Great Western Railway wagons

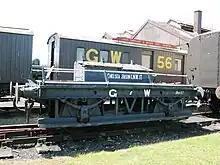
Diagram M4 shunters' truck

The operating department had a requirement for wagons to carry gas for carriage lighting. These were given the telegraphic code 'Cordon' and came in two distinct styles, with two long tanks along the length of the wagon (diagram DD5) or nine short tanks stacked across the wagon (DD4). There were also match or 'shunting' trucks to connect broad and standard gauge wagons until the broad gauge was abandoned in 1892, or to run with overhanging or dangerous loads. These were originally just ordinary flat trucks run without a load, but in later years a number of old wagons were kept for this purpose and given diagrams L21 to L23. Cranes also had match trucks of various styles in diagrams L1 to L20. Shunters' trucks were another kind of flat wagon and could be found in diagrams M1 to M5. These had full length footboards and handrails for shunters who rode on them during movements around or to and from stations and depots. These wagons carried a distinctive asymmetrical toolbox and usually had their depot name painted on this.